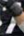
Number: 7